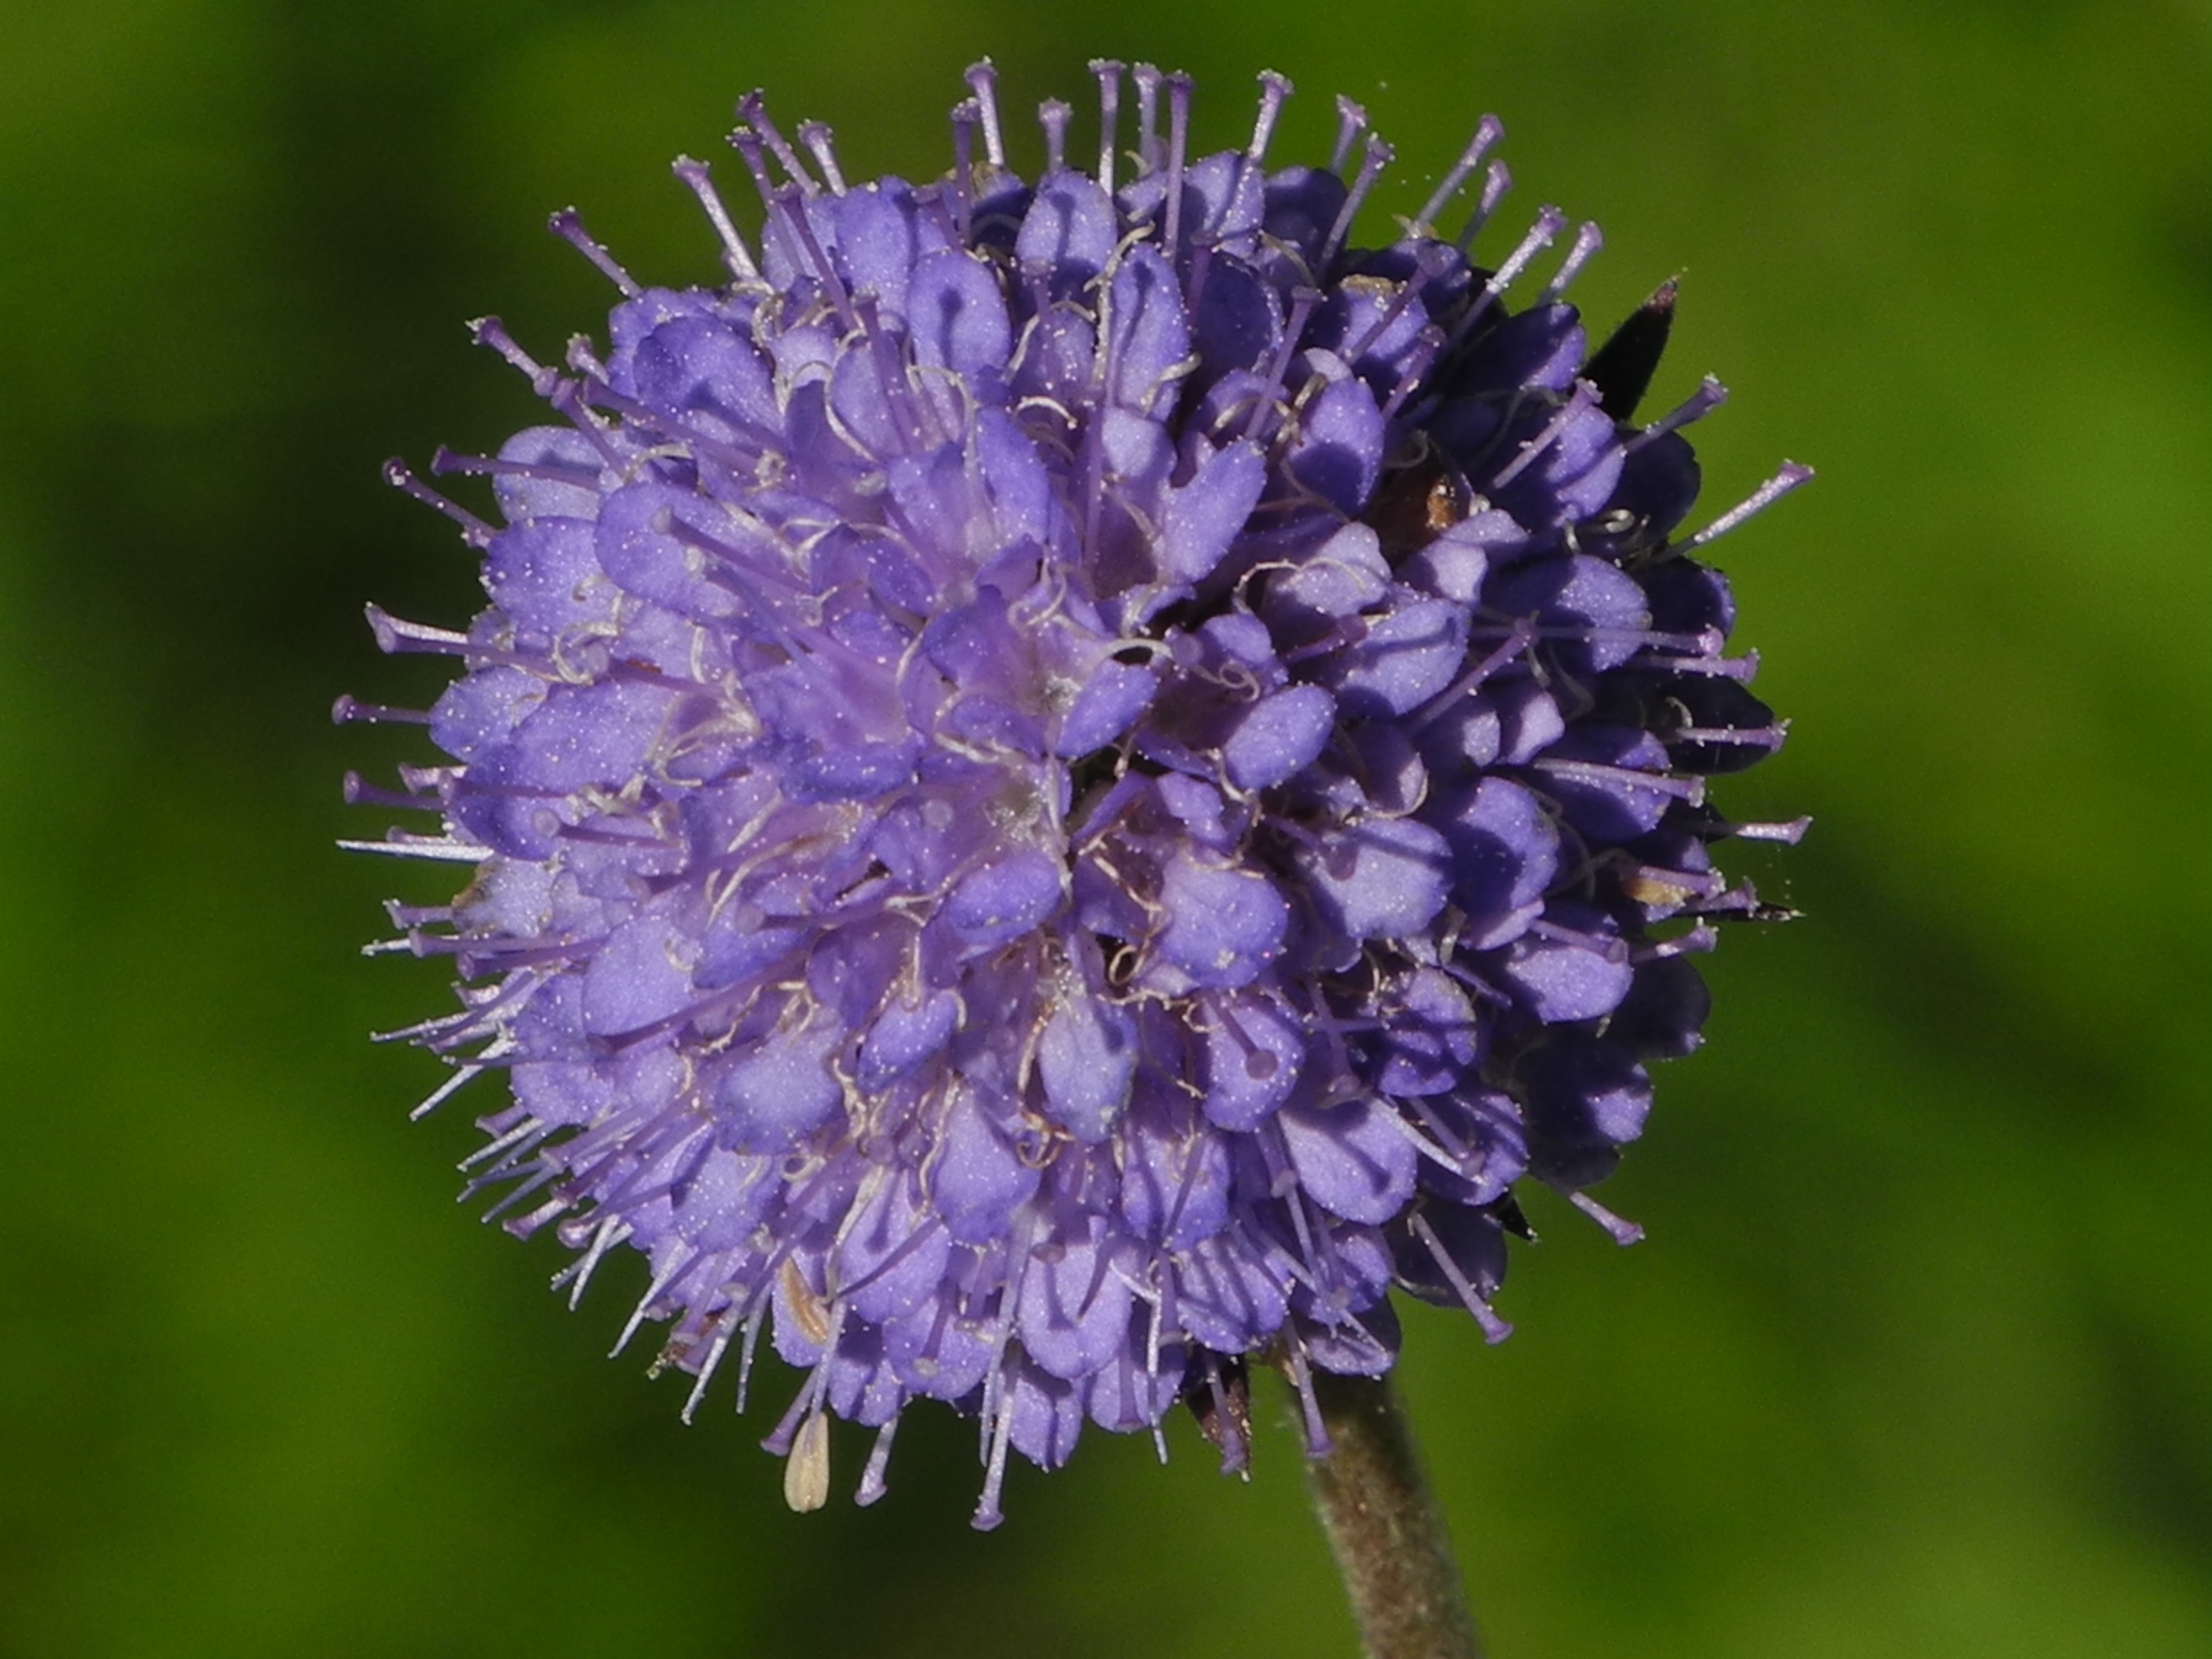
nature, blossom, plant, flower, purple, bloom, summer, herb, produce, botany, close, flora, wild flower, wildflower, flowers, macro photography, about, flowering plant, land plant, jasione montana